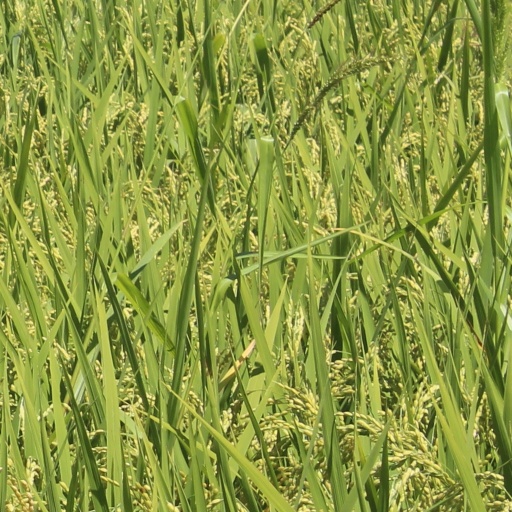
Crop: rice